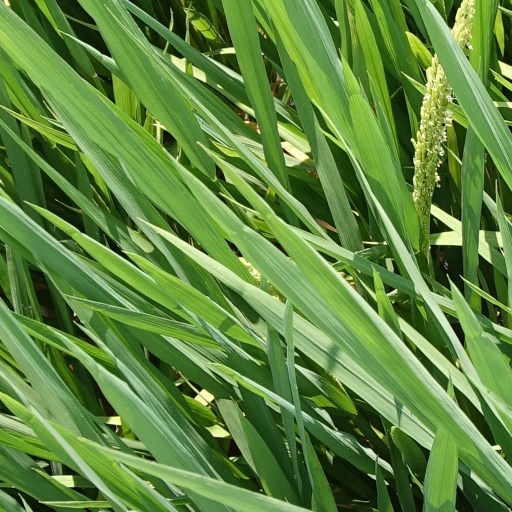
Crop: rice